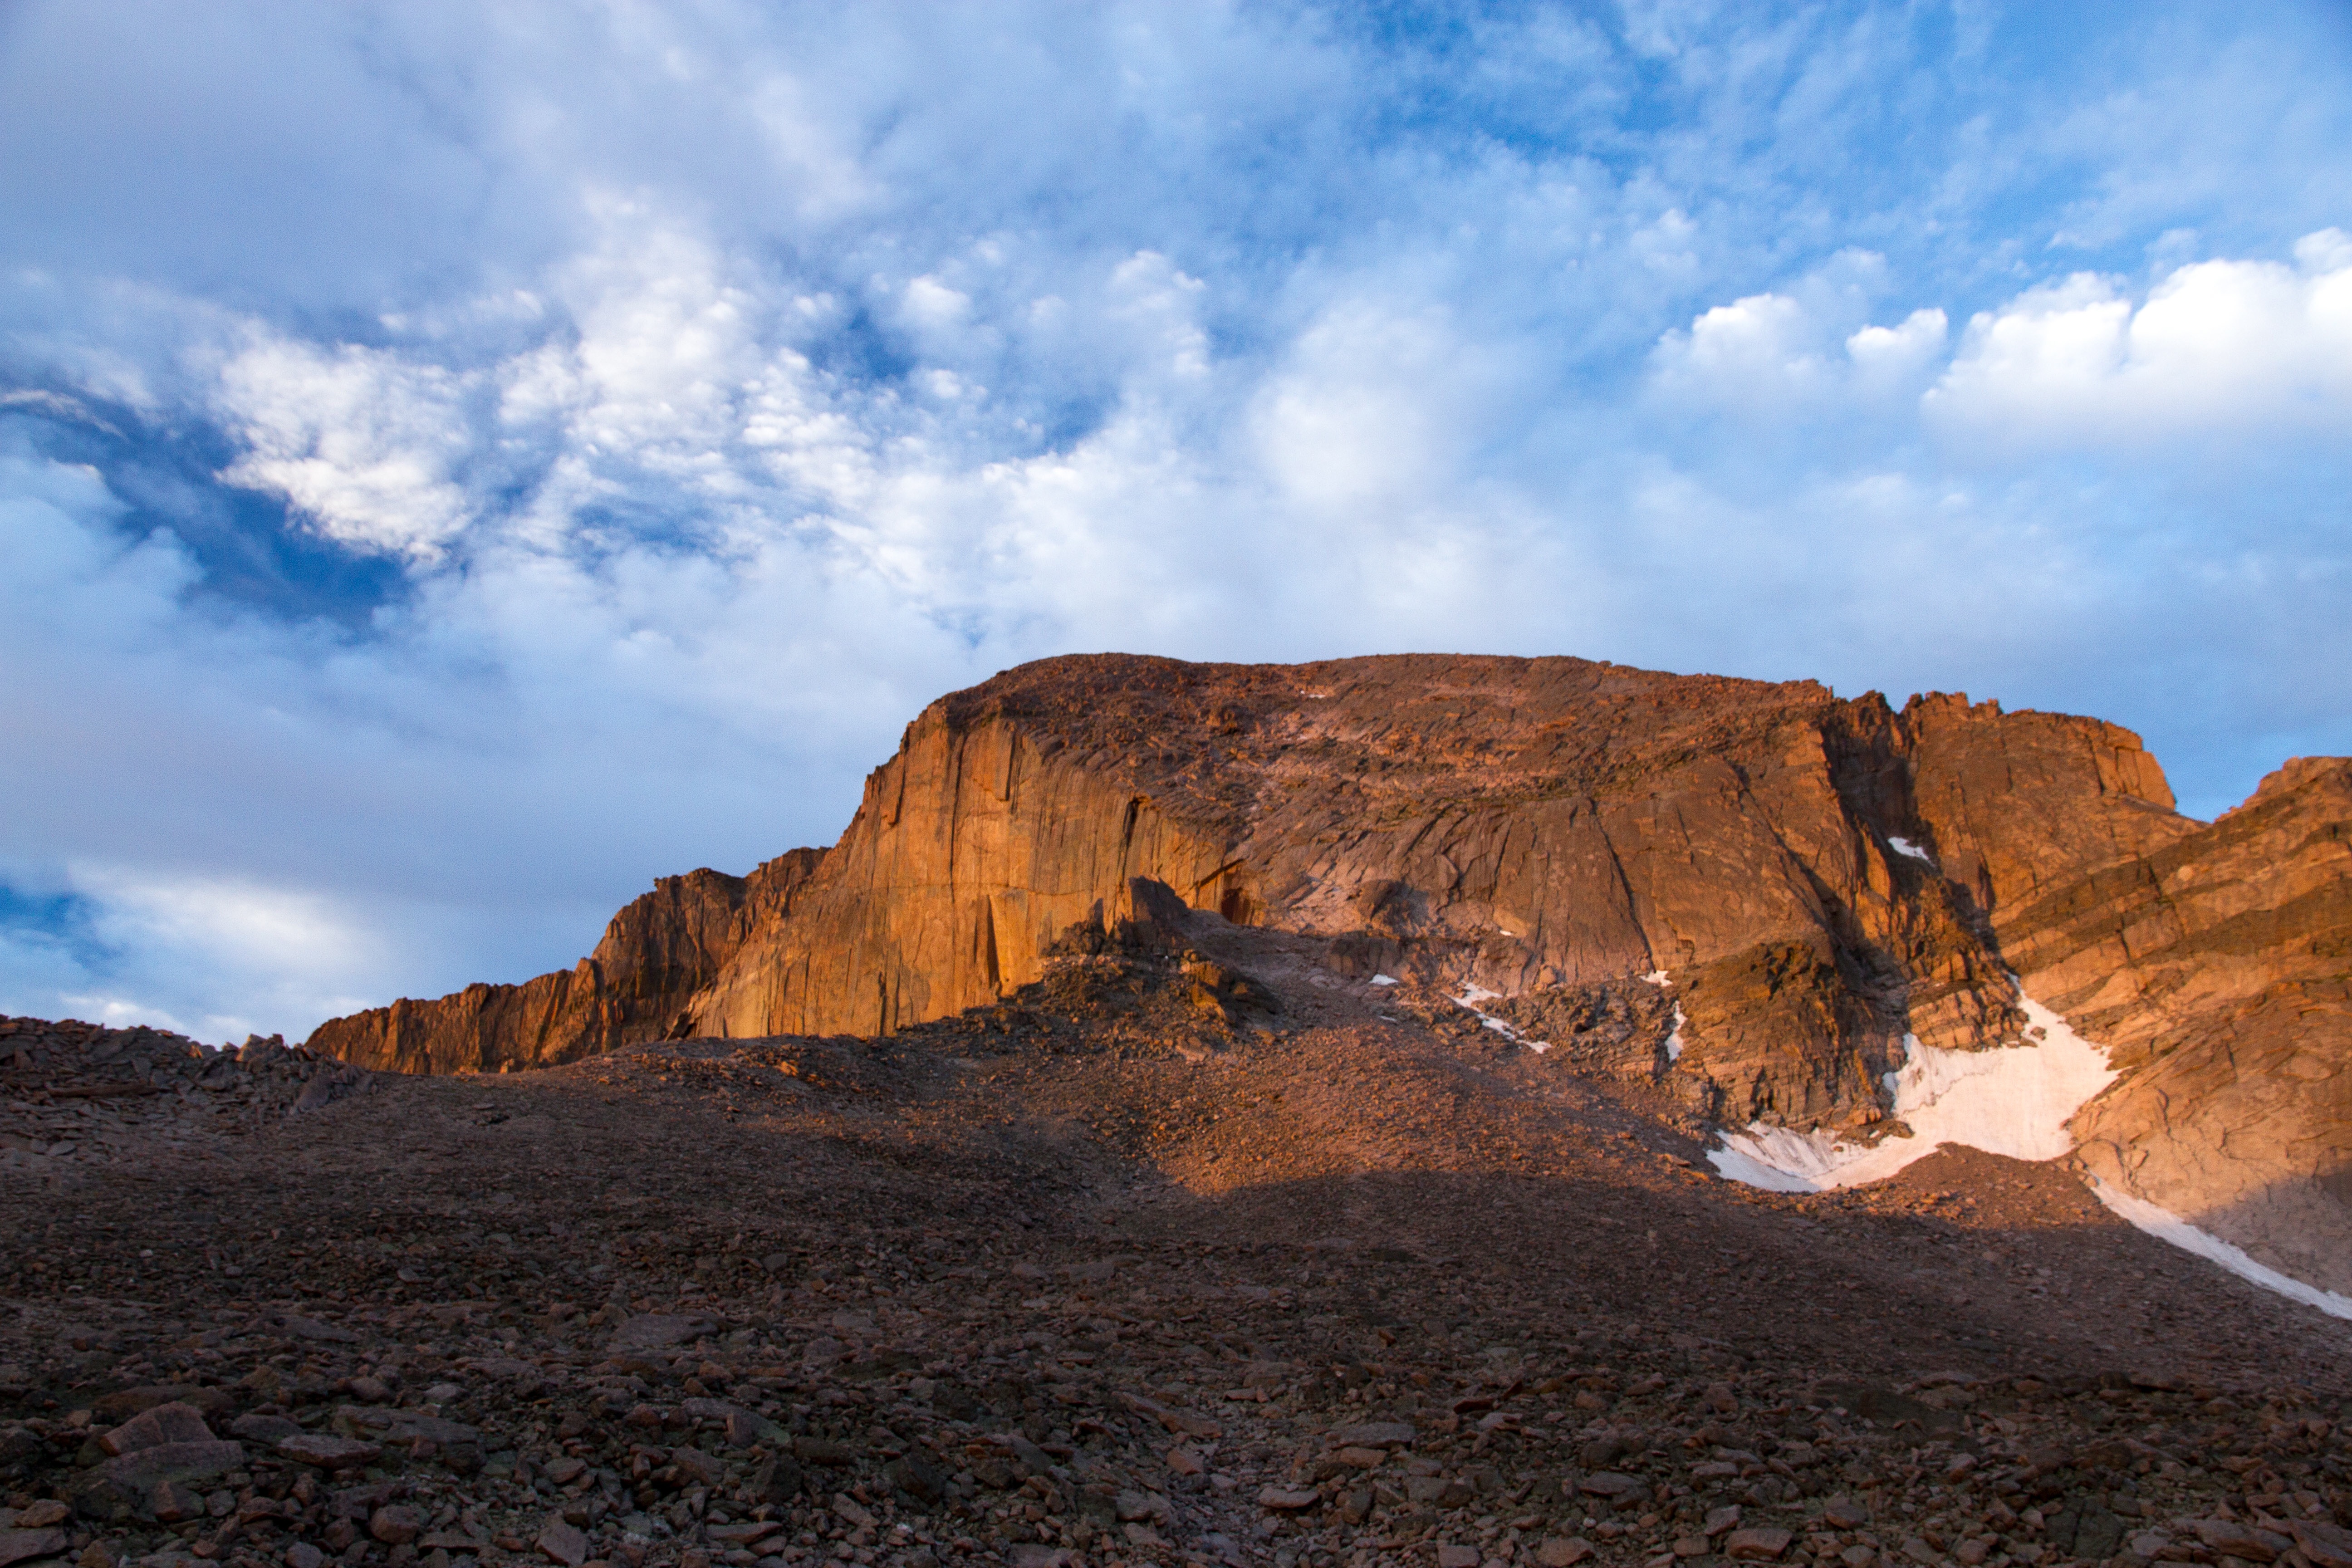
landscape, rock, wilderness, mountain, cloud, sky, sunrise, hiking, valley, formation, cliff, terrain, national park, geology, badlands, plateau, wadi, butte, landform, natural environment, geographical feature, mountainous landforms